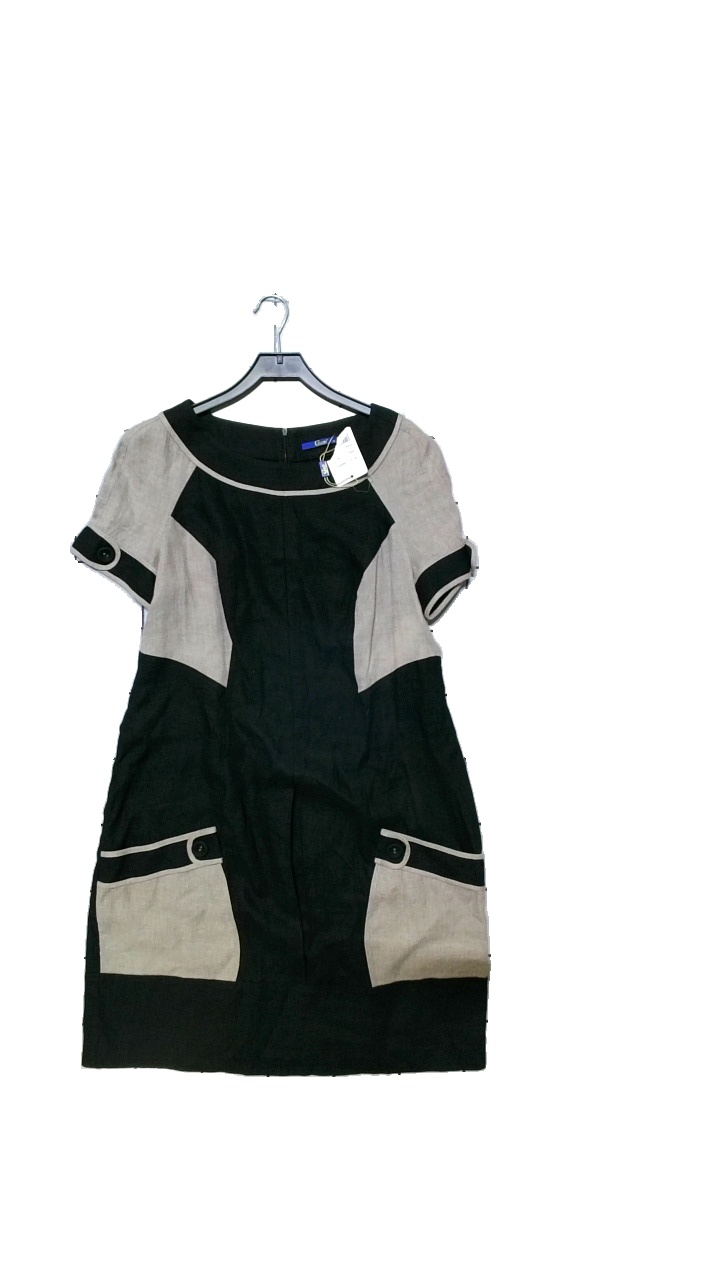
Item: Dress (Ladies)
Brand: Csar
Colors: Black, Beige
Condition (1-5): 5
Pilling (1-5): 5
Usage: Reuse
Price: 100-150